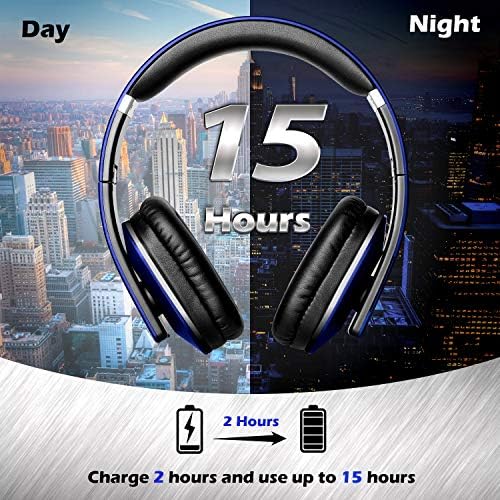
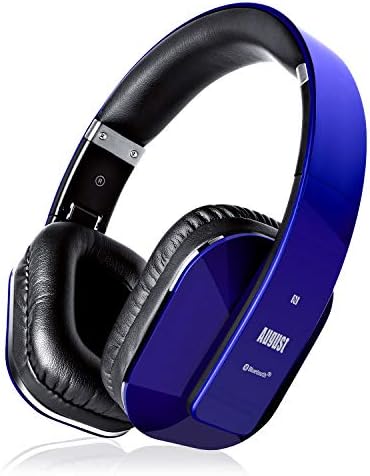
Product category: headphones
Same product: yes